René Stockman

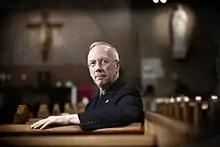
René Stockman

In 1994 he was made superior of the province Saint-Vincent (Belgium) of the Brothers of Charity. In 2000 he was elected general superior of the Brothers. From then on he resided mainly in Rome, travelling extensively throughout the world.